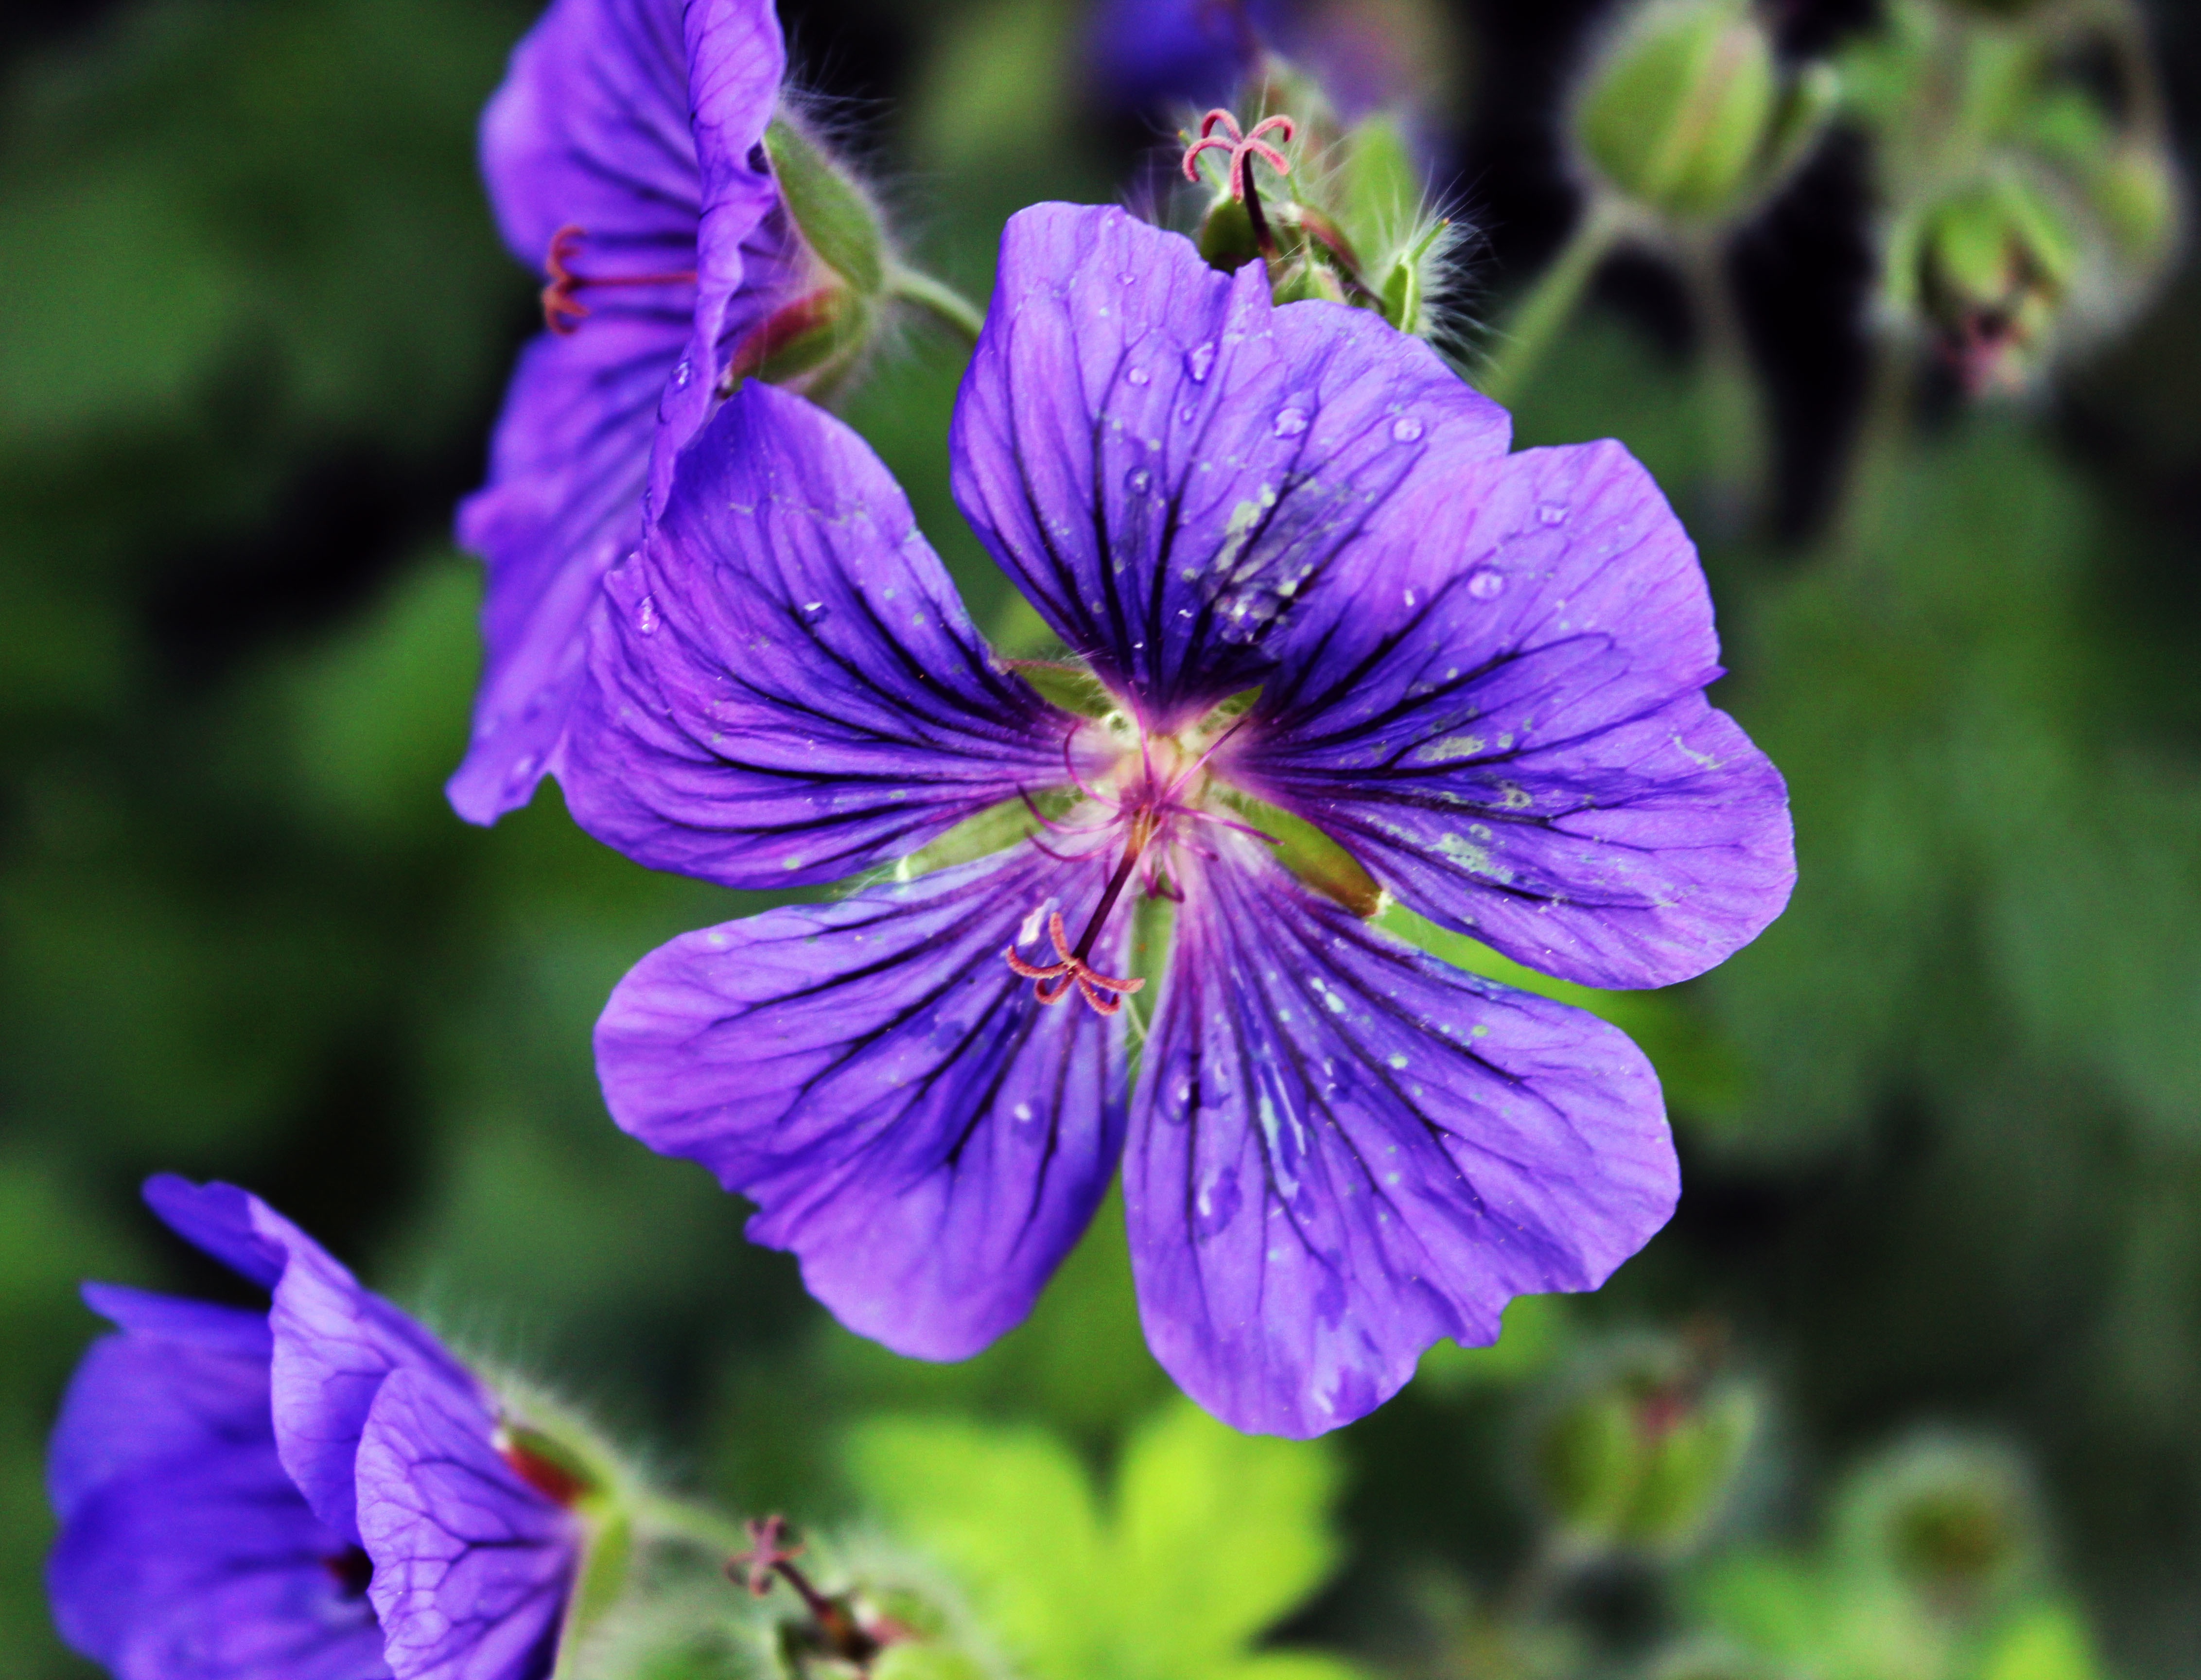
plant, flower, petal, flora, wildflower, geranium, macro photography, flowering plant, geraniaceae, geranium cinereum, annual plant, land plant, violet family, geraniales